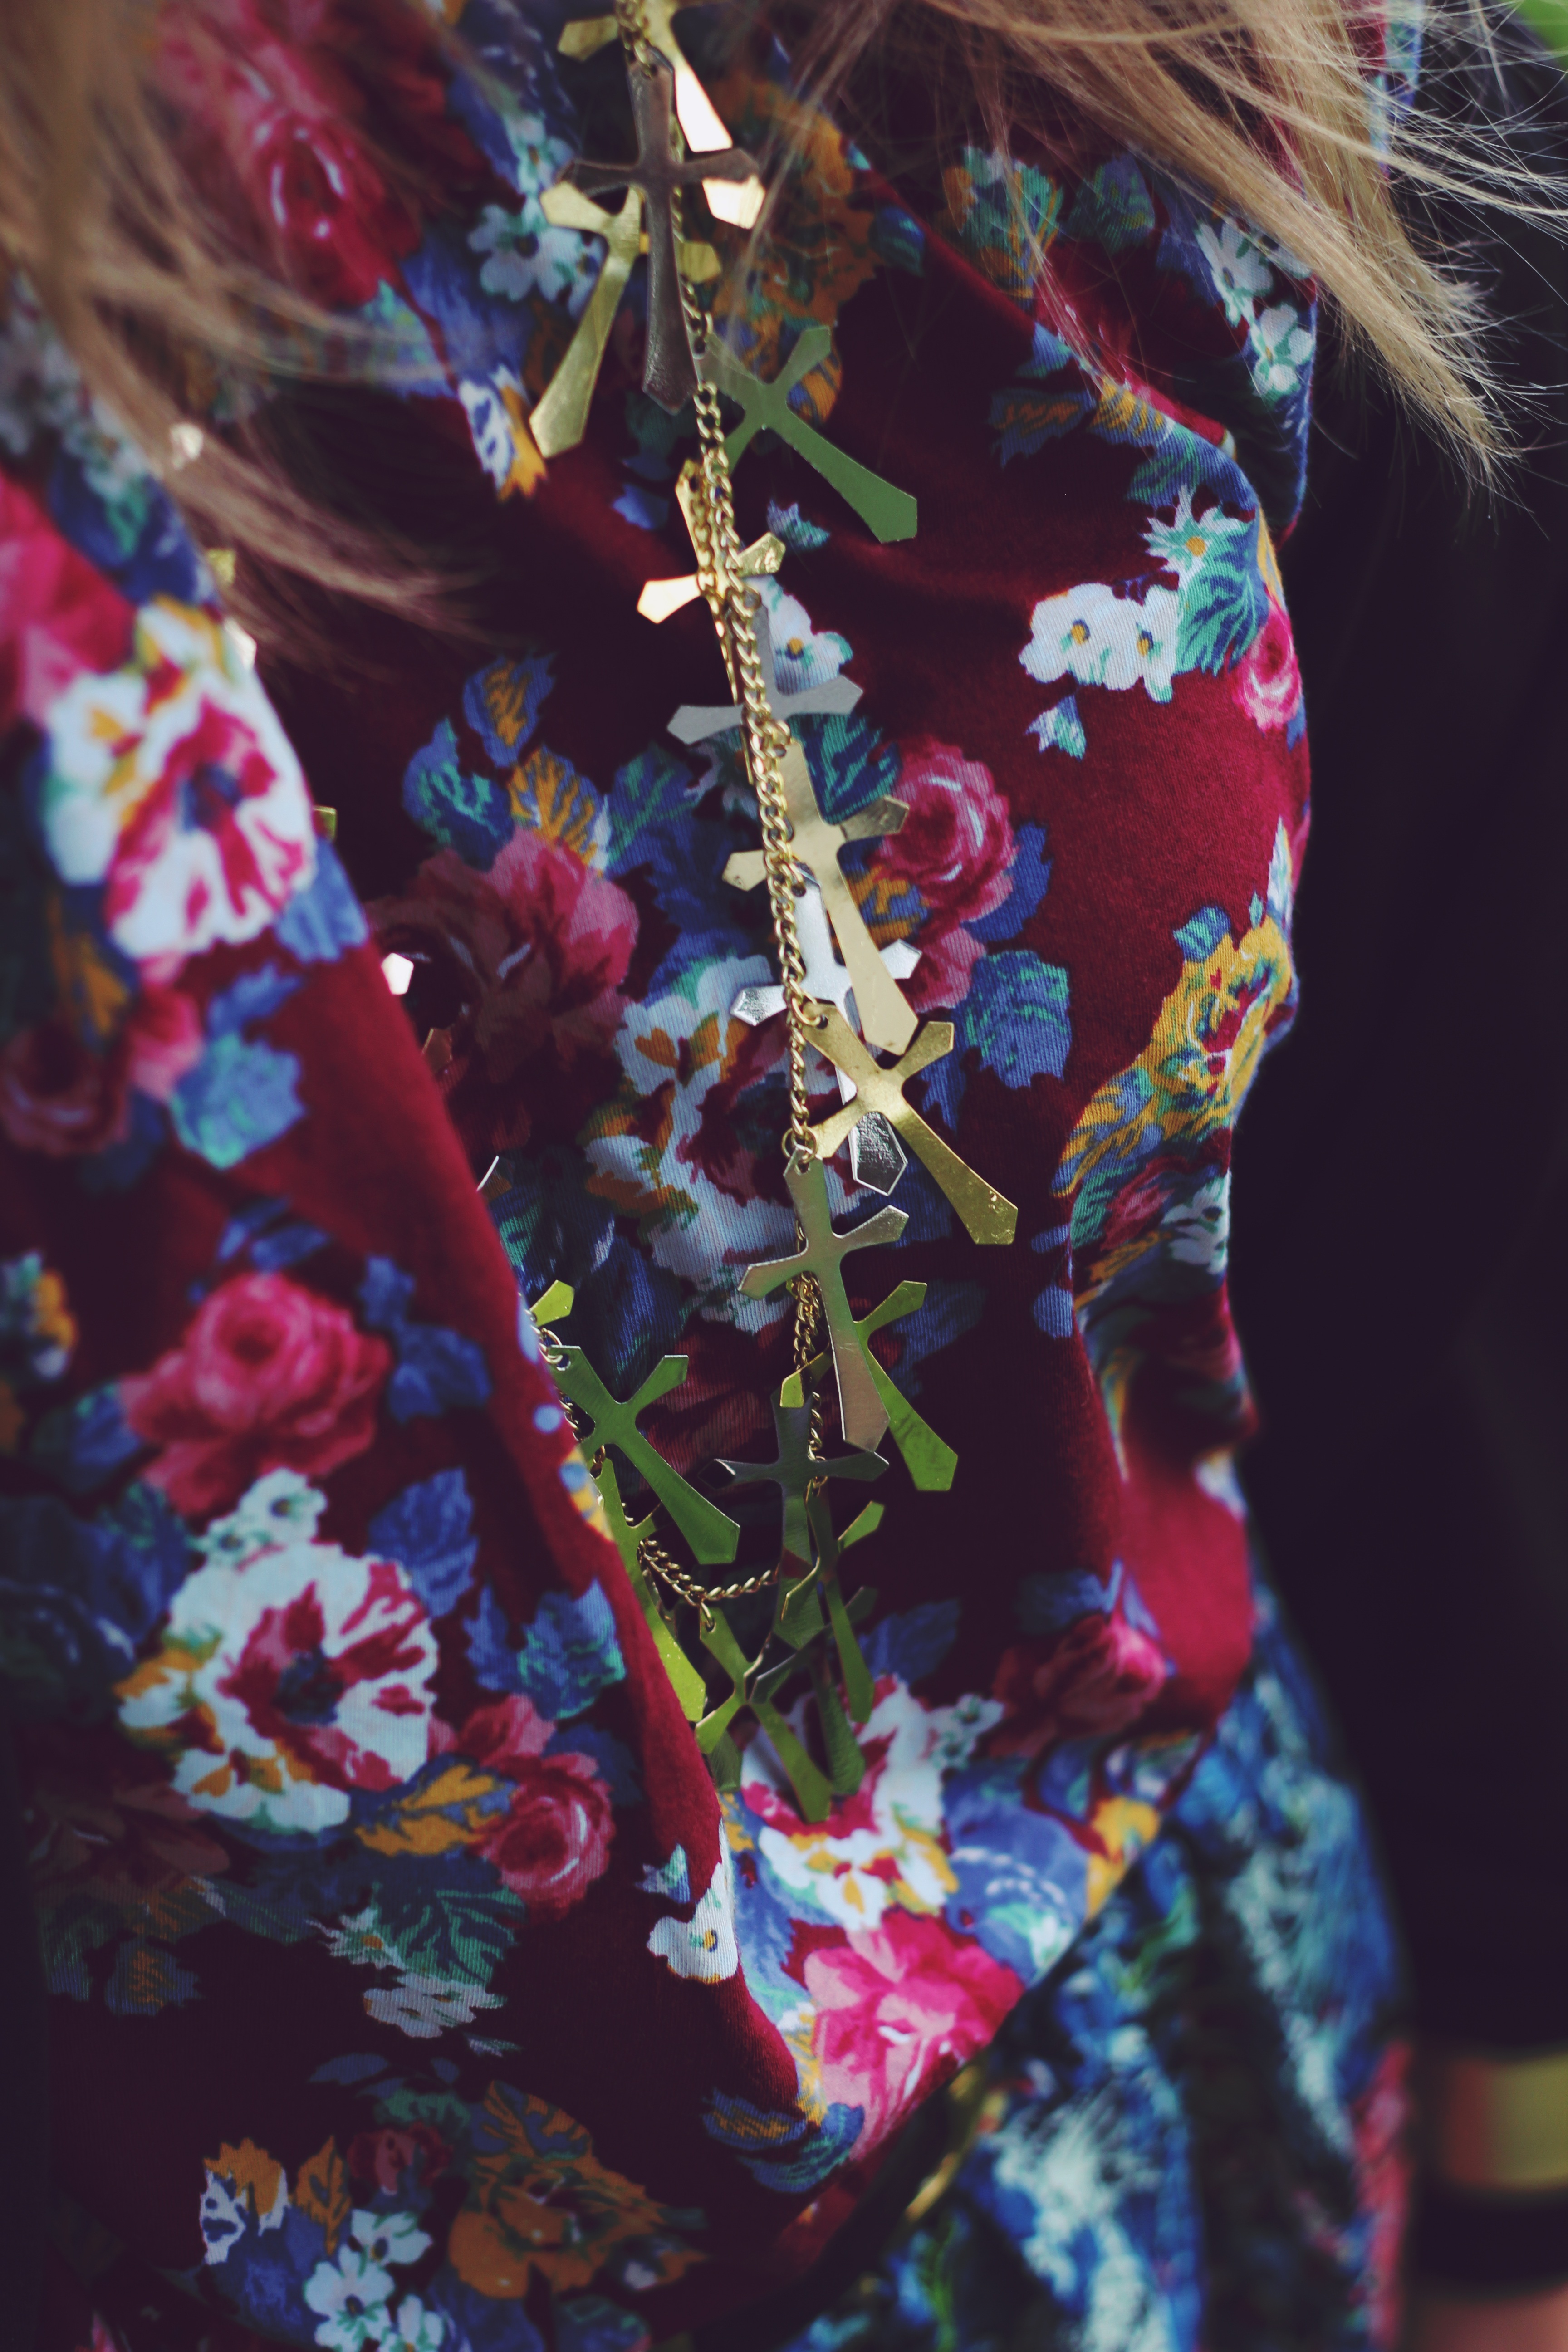
flower, spring, color, autumn, blue, clothing, cross, season, jewelry, jewellery, art, dress, style, necklaces, flower fabric